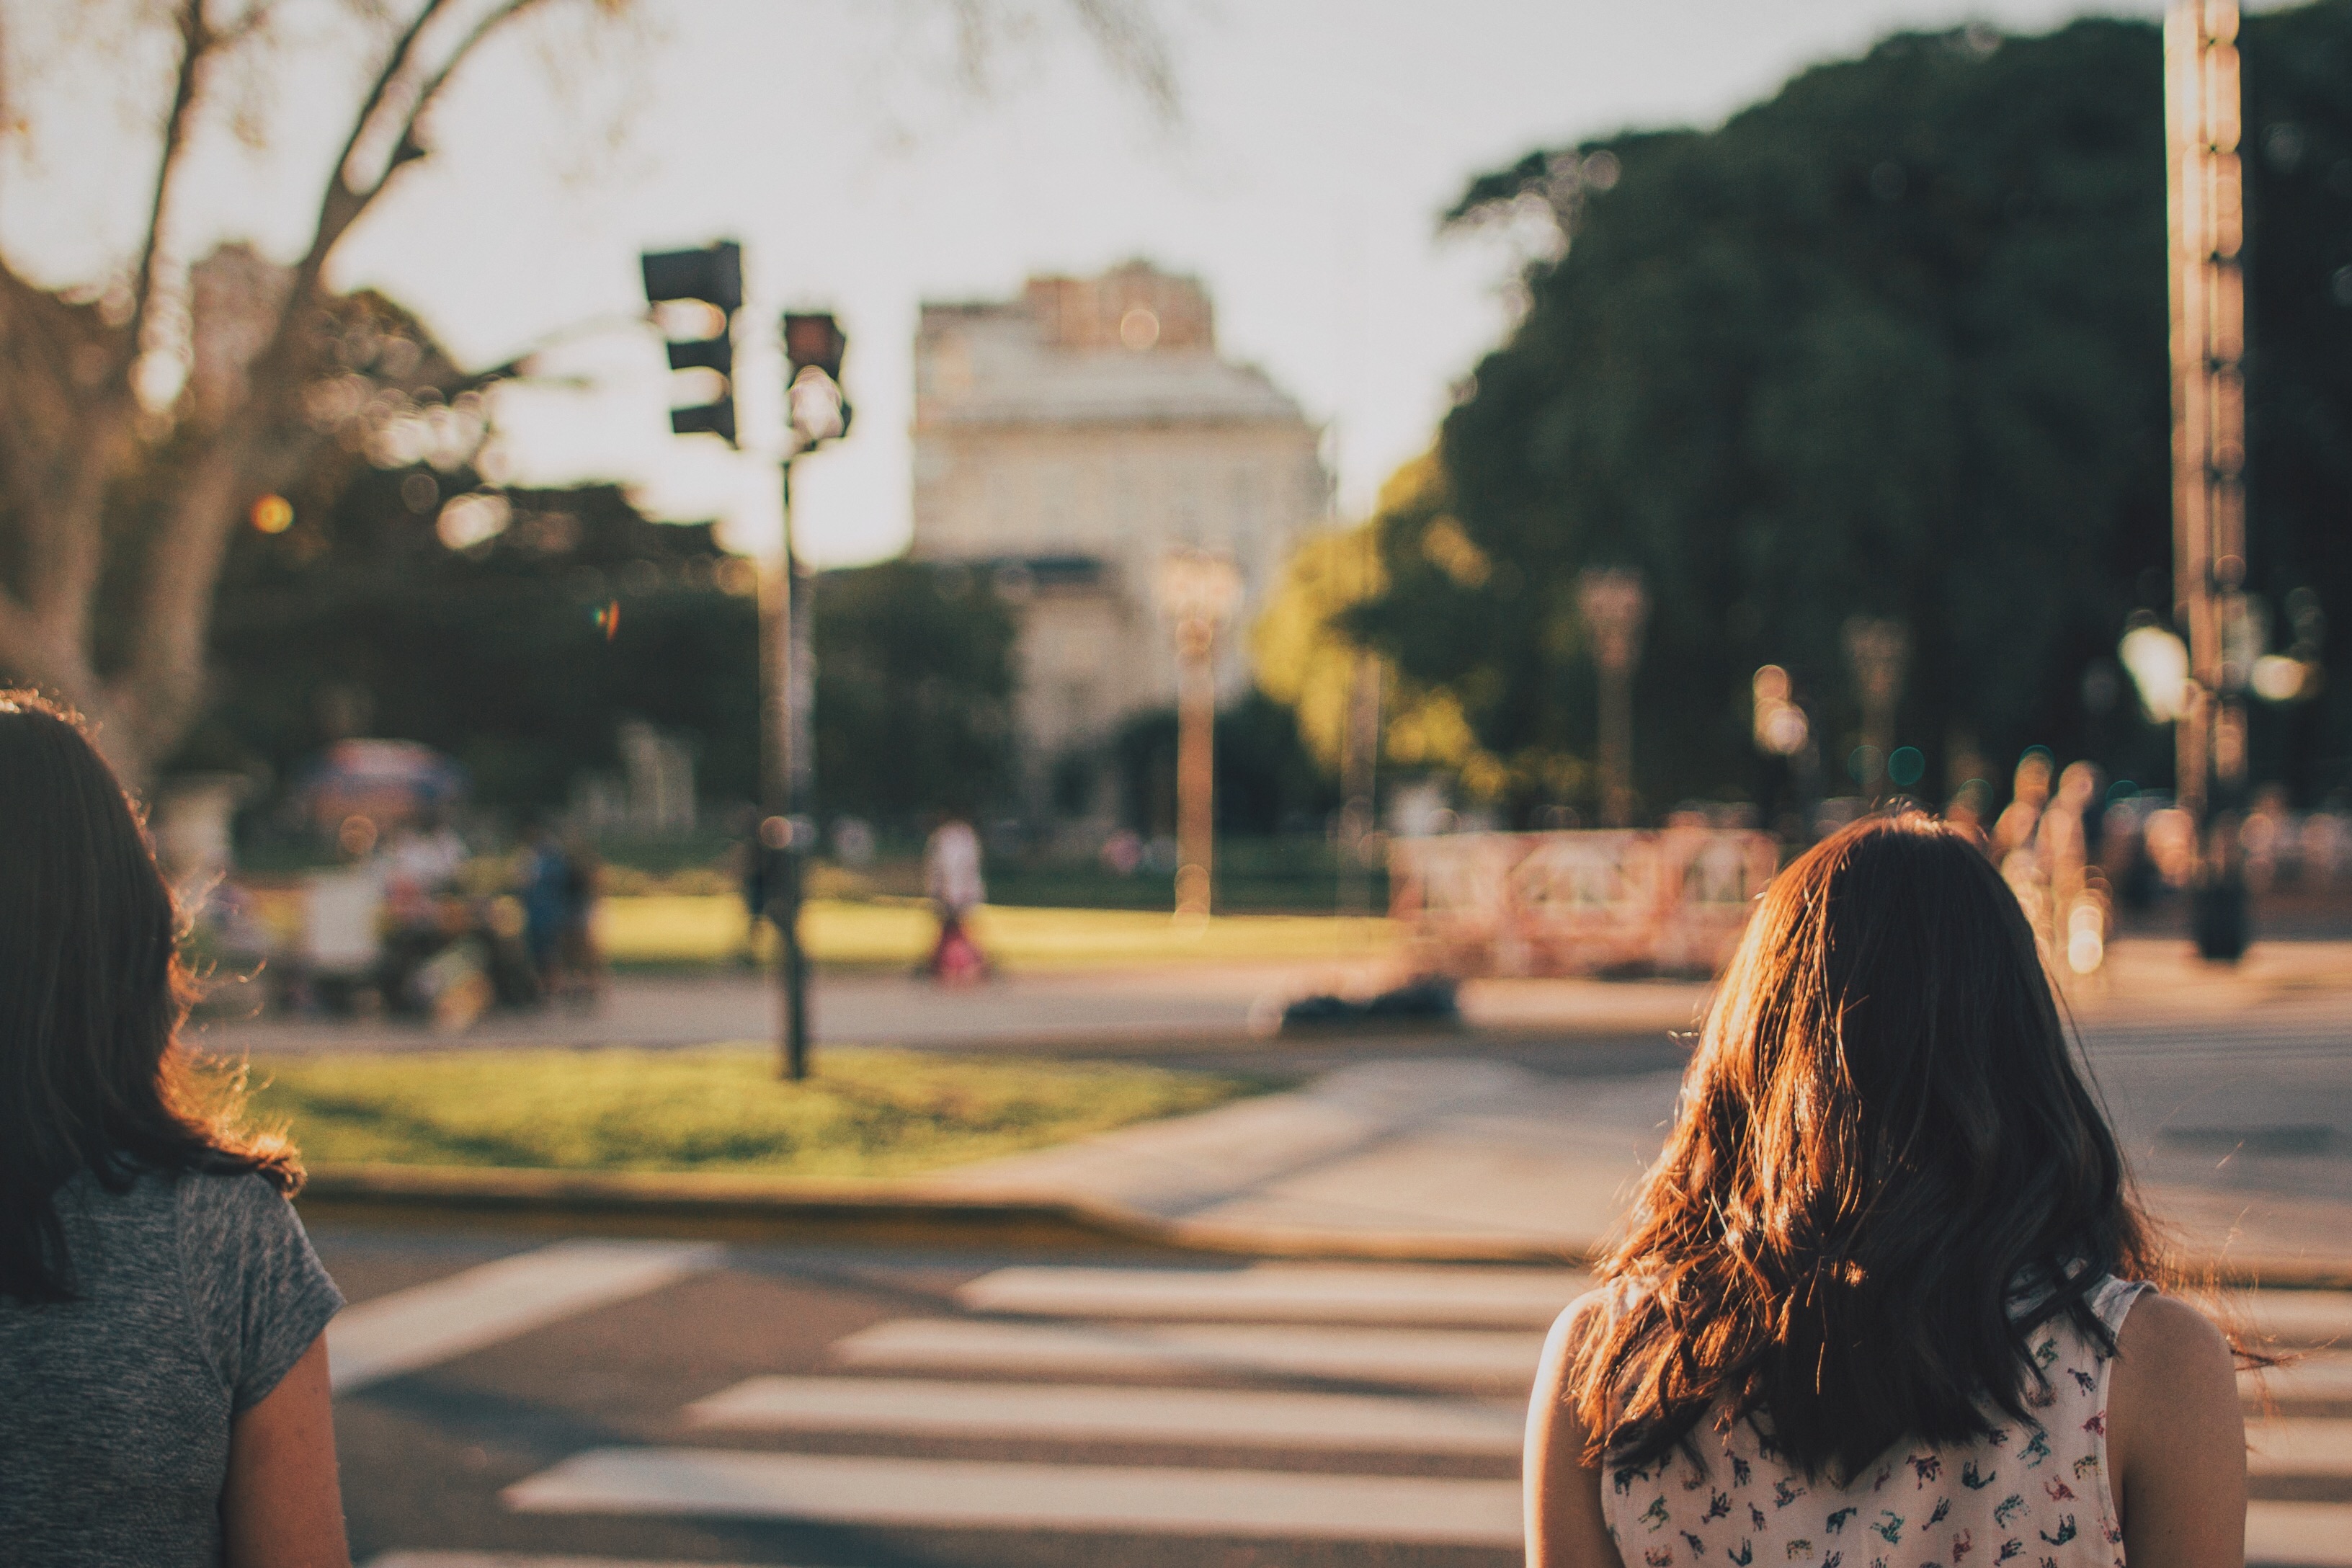
person, hair, road, street, morning, evening, spring, color, lifestyle, season, infrastructure, photograph, afternoon